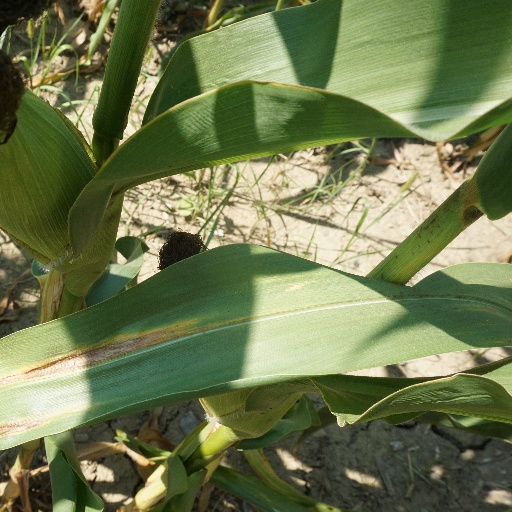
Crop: maize; corn